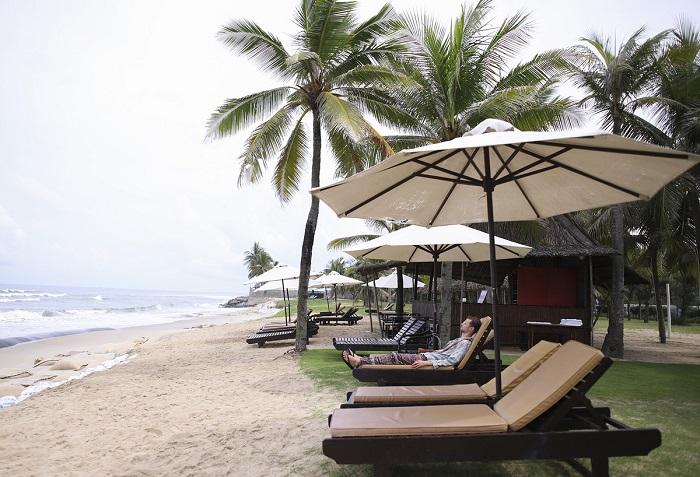
có một người đàn ông đang xuất hiện trên một cái ghế nằm bãi biển